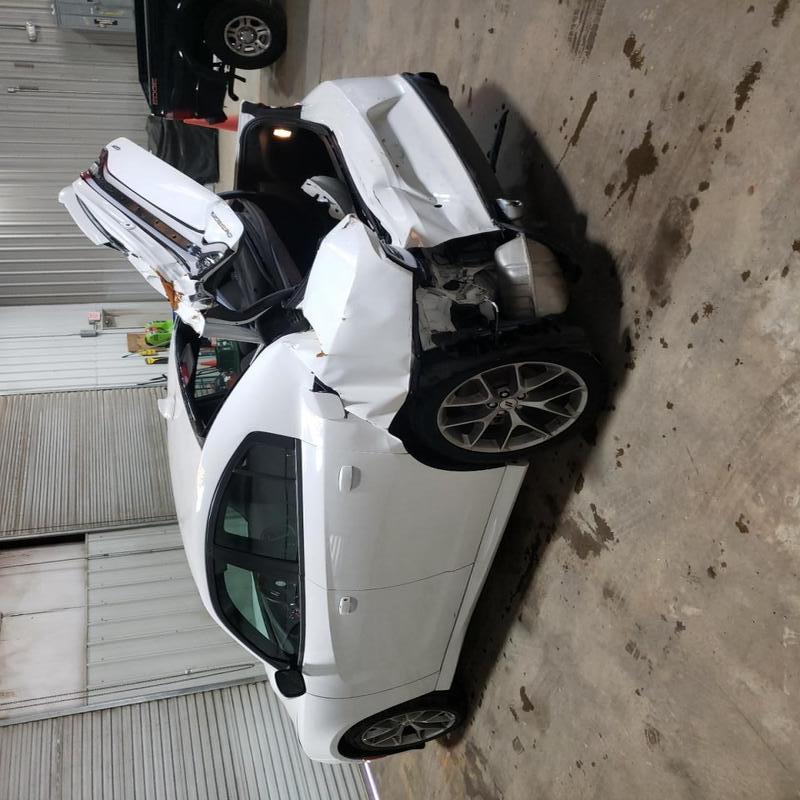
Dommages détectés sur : aile arrière gauche, pare-brise arrière, malle, feu arrière droit, feu arrière gauche, pare-choc arrière, plaque d'immatriculation arrière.
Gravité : majeur